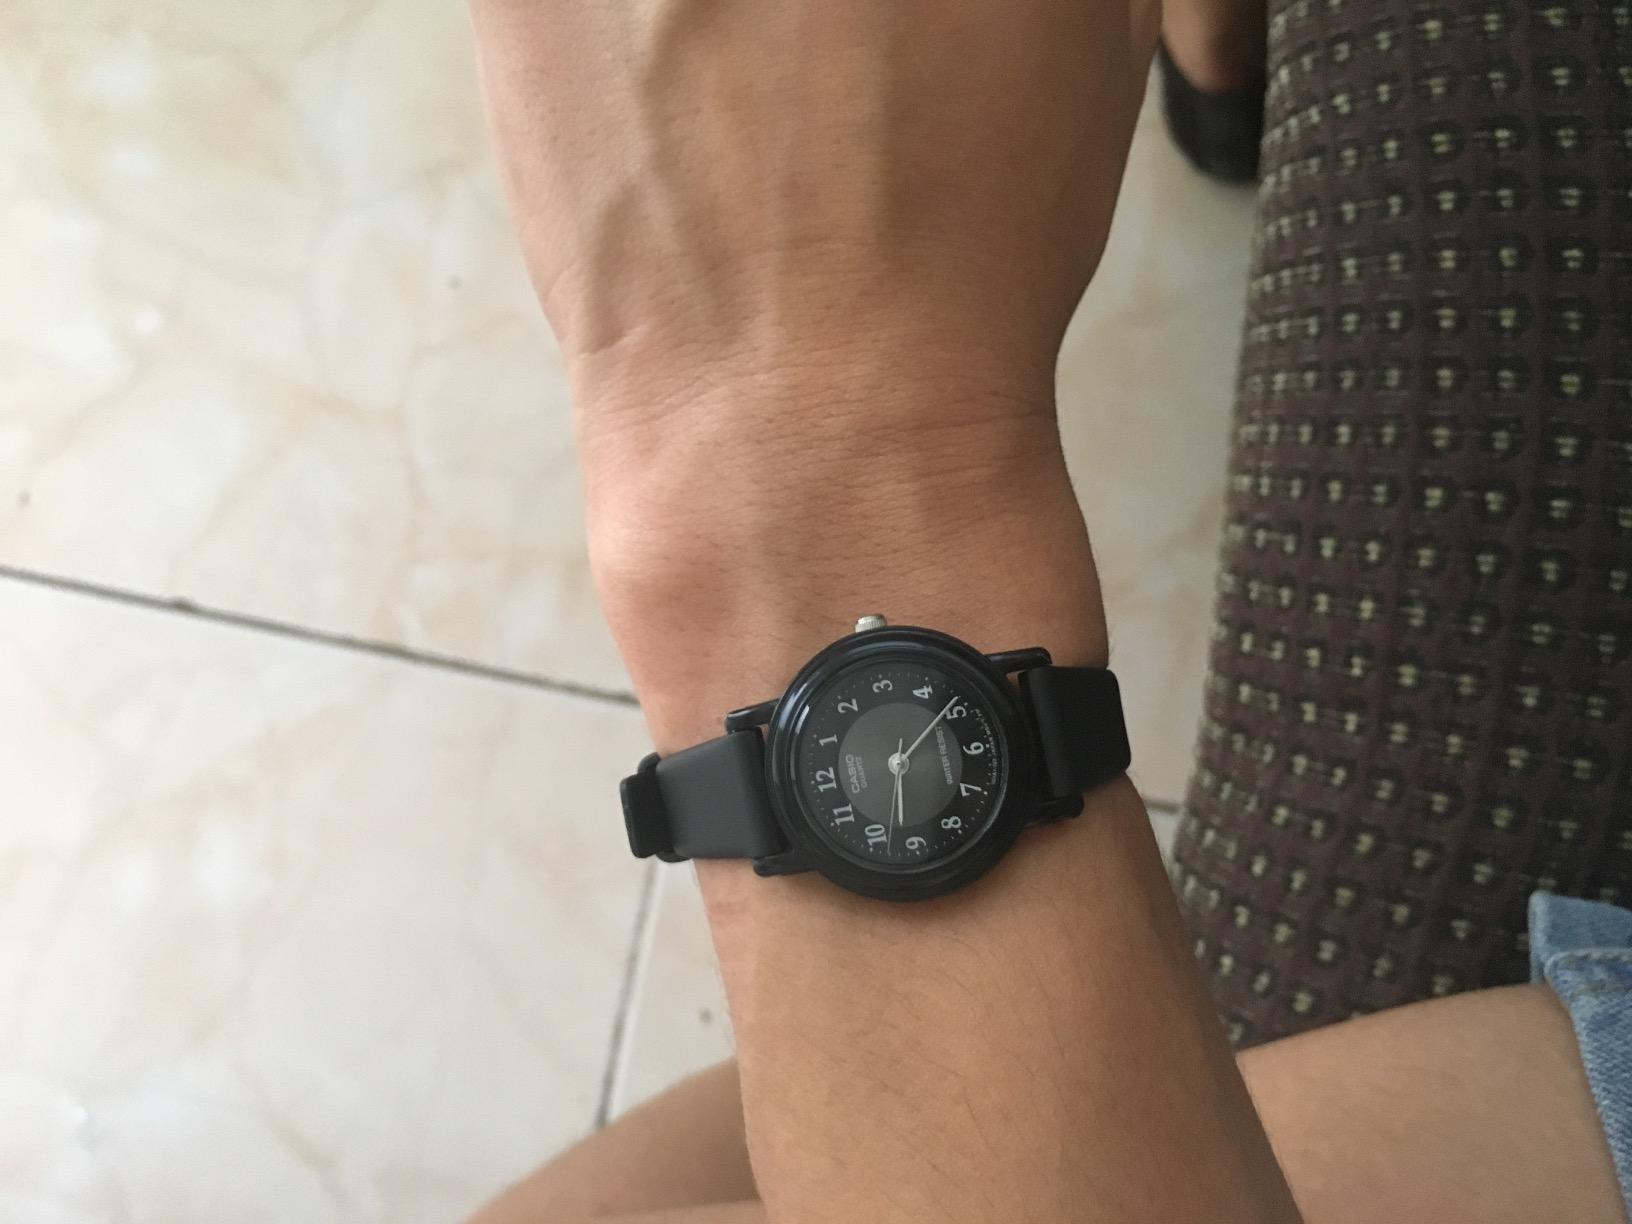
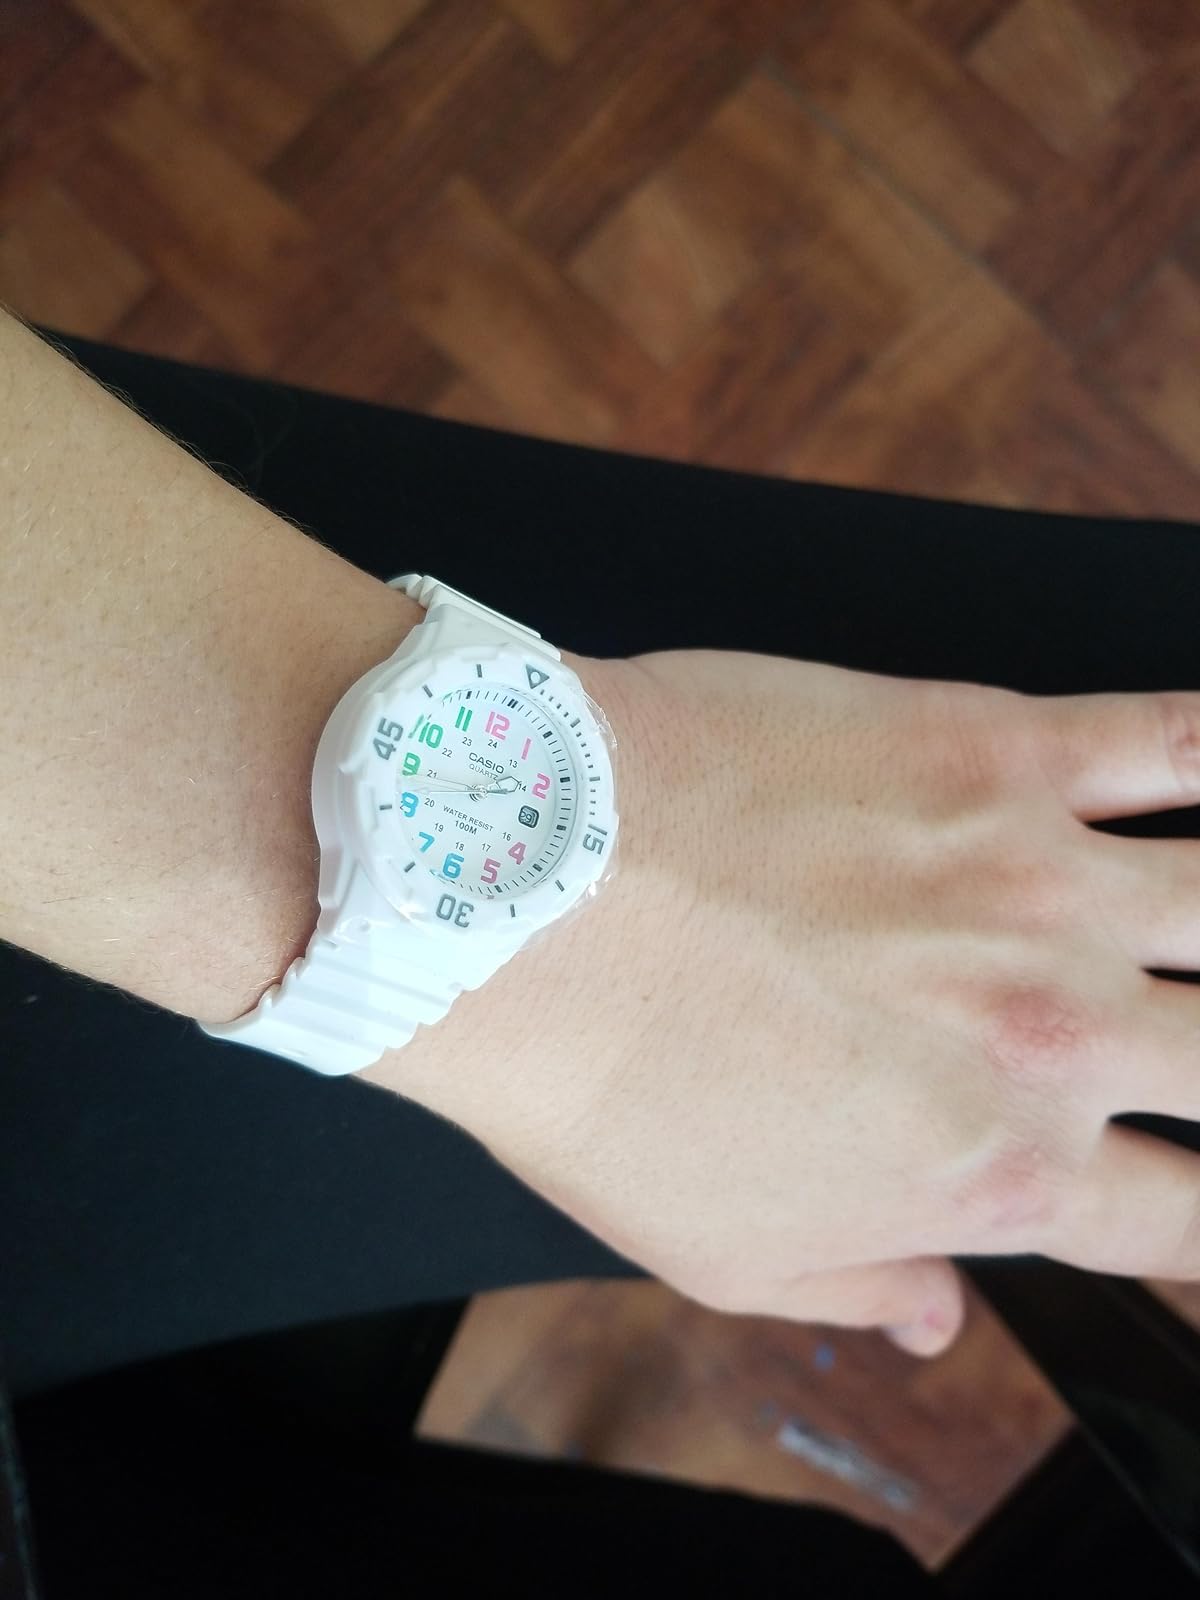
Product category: accessories_watch
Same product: no